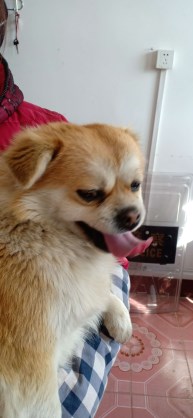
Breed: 3336-n000121-chinese_rural_dog